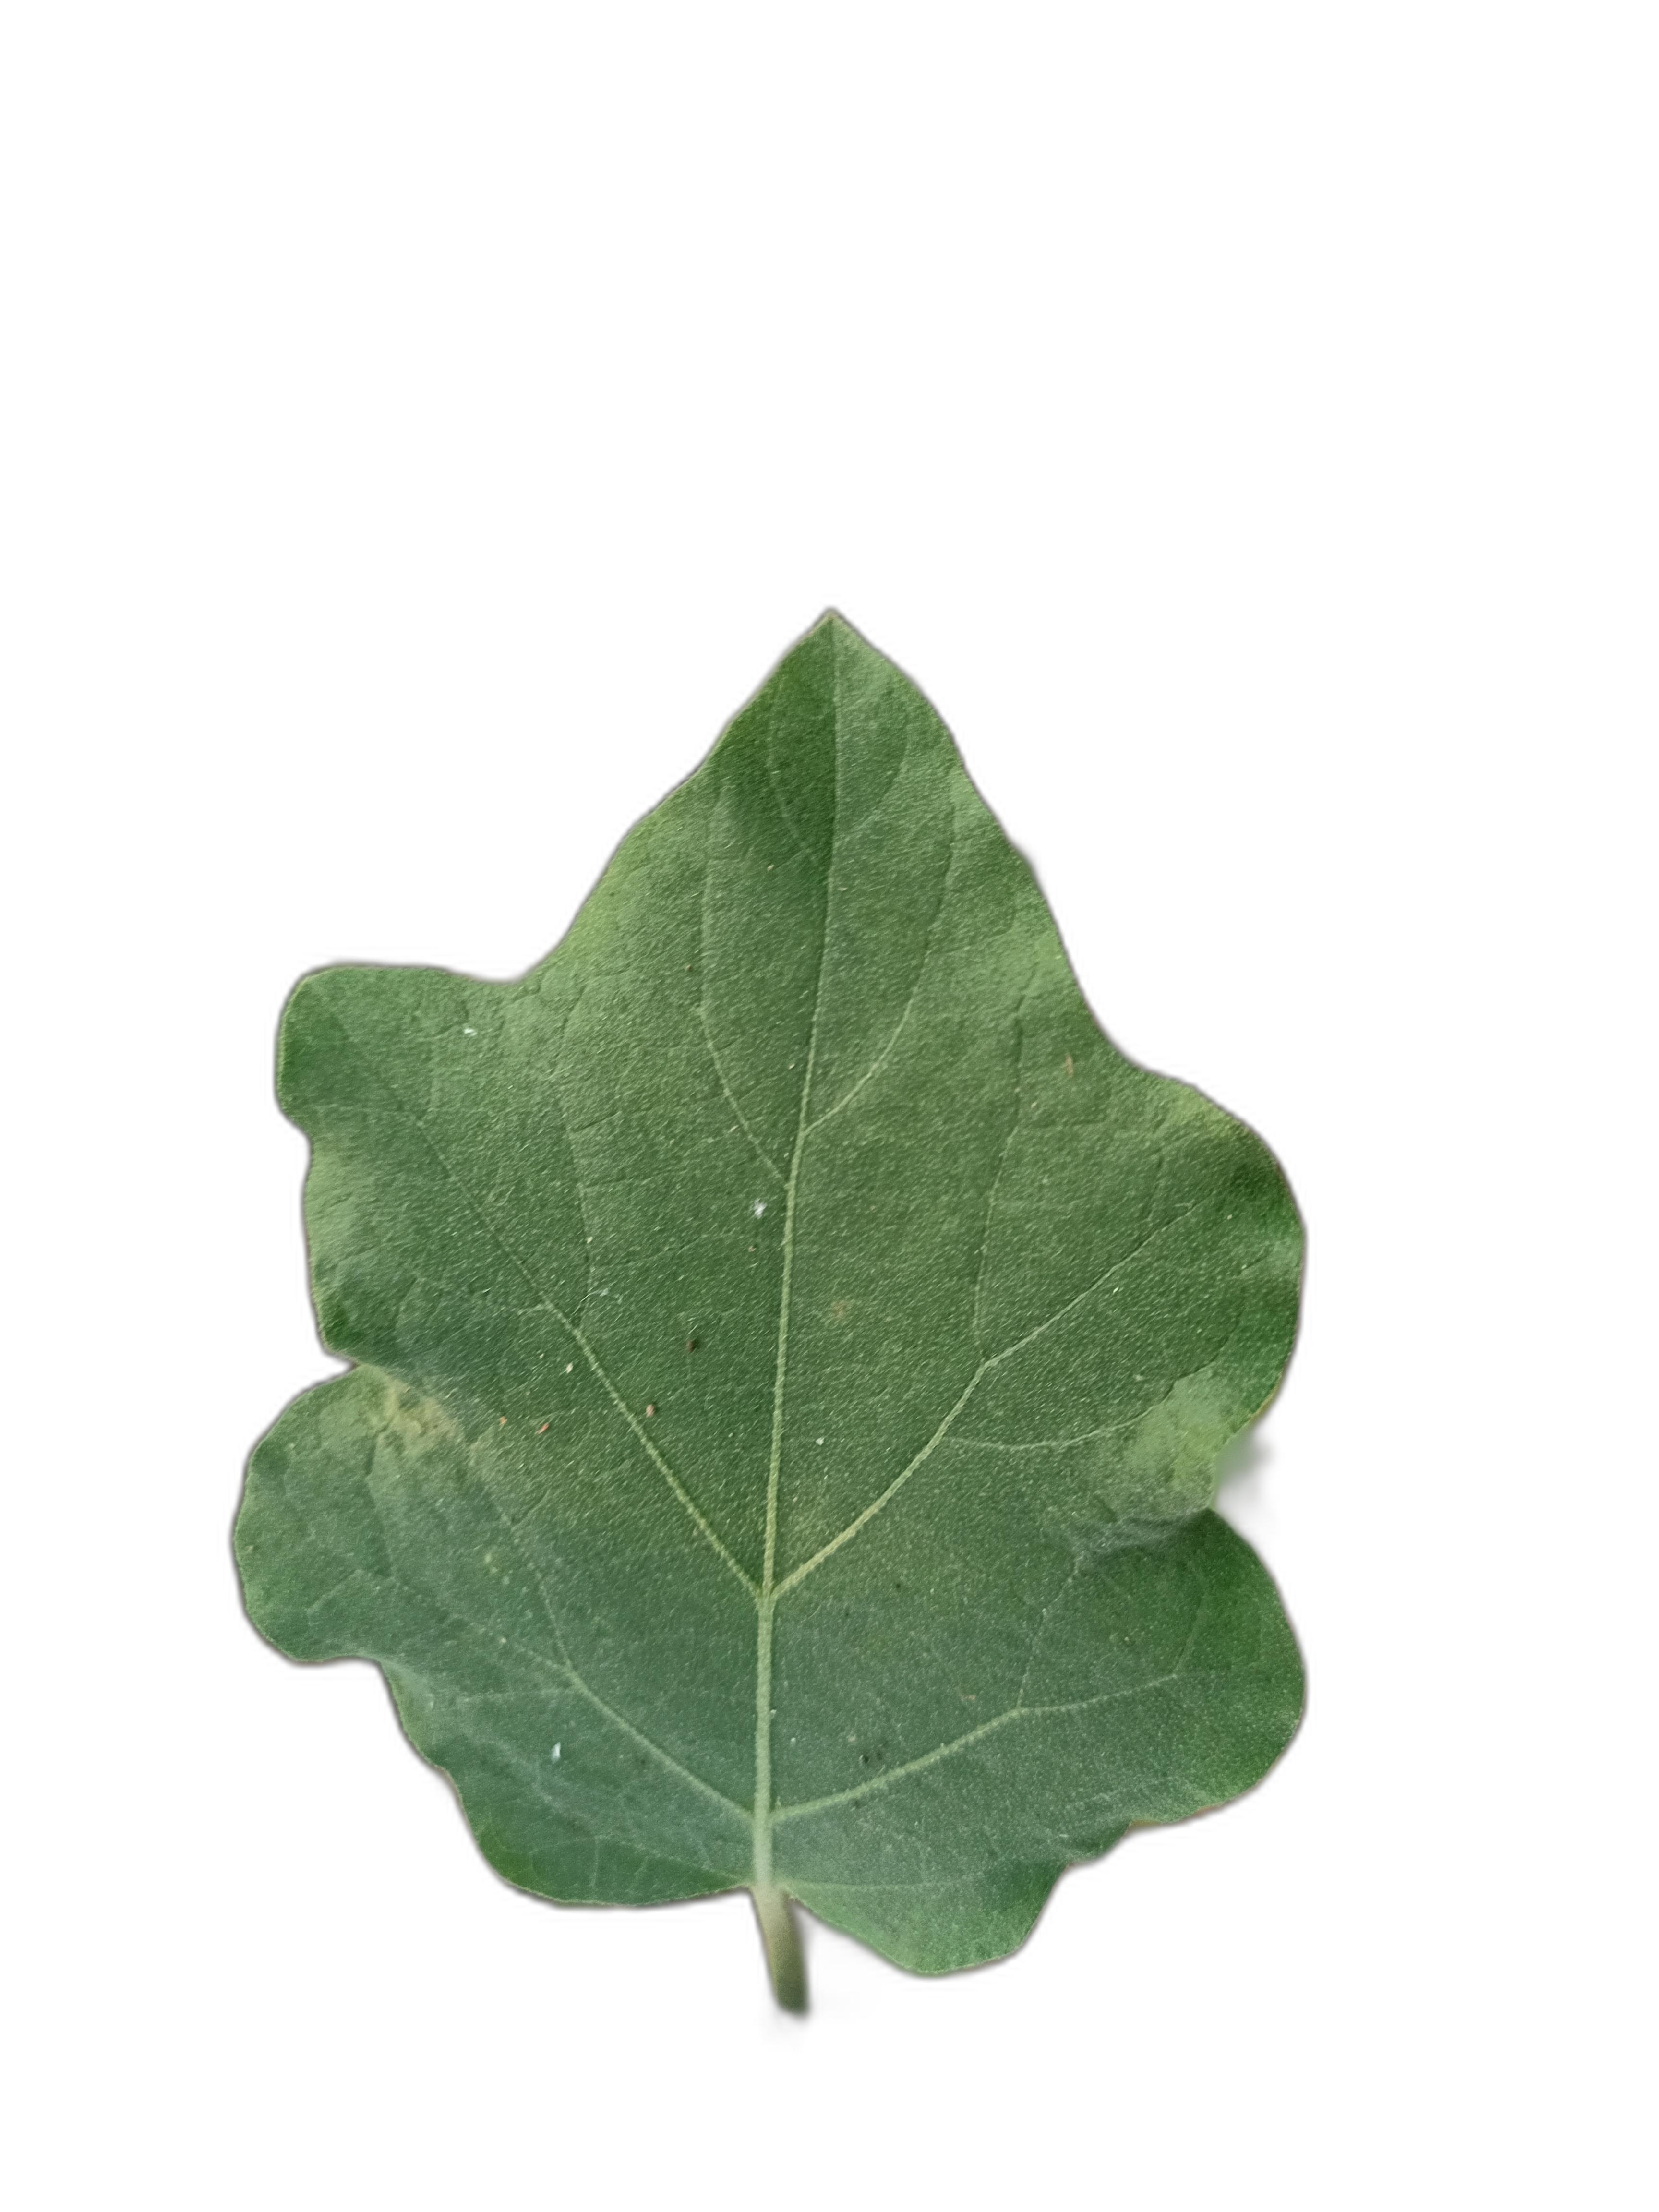
Label: Healthy Leaf